King Library (Miami University)

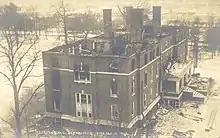
Hepburn hall in 1908 after the fire.

In the early 1900s, the site of King Library was held by Hepburn Hall, a residence building for women. The shortage of housing forced some women to live in the attic about the third floor. Because some of the lights were defective, some residents had to strike matches to find their way and it was rumored that some women used the attic as a smoking lounge. Due to these circumstances, a major fire burned down Hepburn Hall on January 14, 1908.